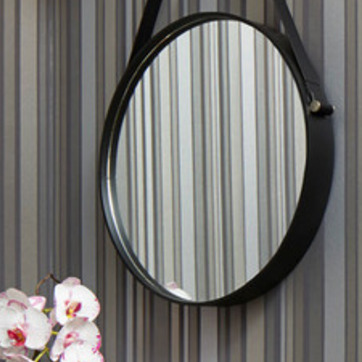
Material: mirror